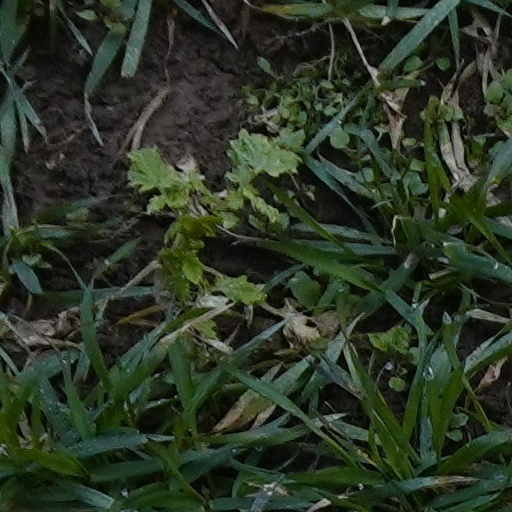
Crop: wheat